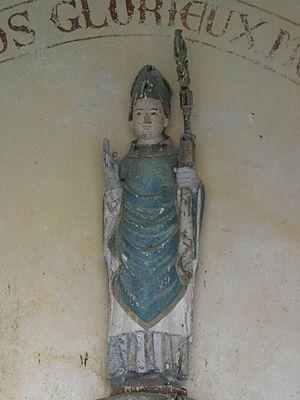
Église Saint-Sezny de Guissény (29). Statue de Saint-Sezny.
Saint Sezny - Sezni, Zény, Seny, Sane, Senan, Sezin ou Sithney - est un saint irlandais, disciple de saint Patrick. Sezny a rencontré saint Patrick à Rome alors que ce dernier lui était présenté par le pape Célestin Iᵉʳ.
Guissény [giseni] est une commune du département du Finistère, dans la Région Bretagne, en France.